Holiday Stationstores

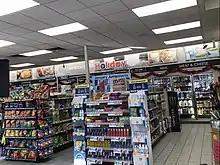
Interior of a Holiday gas station in Minneapolis, Minnesota

In 1996, after long bankruptcy negotiations with the Federal Bankruptcy Court, Gander Mountain, a large supplier of sporting and outdoor goods, filed a joint plan of reorganization under Chapter 11 Bankruptcy with Holiday Companies. Gander Mountain sold 12 of its 17 stores to Holiday and the existing Holiday Sports stores were rebranded to Gander Mountain. Soon after, Holiday Foods was sold off. After regaining financial and corporate stability, Gander Mountain went private with Holiday Companies being one of its two owners.